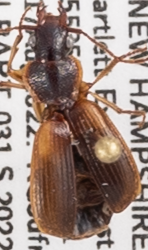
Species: Cymindis cribricollis
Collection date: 2022-08-17
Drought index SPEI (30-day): -0.9
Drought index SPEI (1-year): -0.9
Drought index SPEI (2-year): -1.69